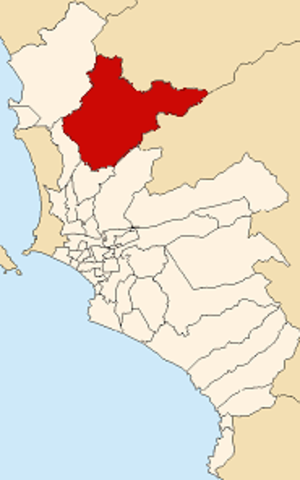
Le district péruvien de Carabayllo est l'un des 43 districts de la province de Lima. Il est situé au nord de la ville, délimité au nord et au nord-est par le quartier de Santa Rosa. Il borde le district de Comas au sud, à l'est le district de San Juan de Lurigancho et à l'ouest par le district de Puente Piedra et le quartier d'Ancon. Carabayllo fait partie du groupe des districts de la région connue sous le nom du Nord de Lima. Il est traversé par la rivière Chillón ce qui en fait une vallée très fertile.